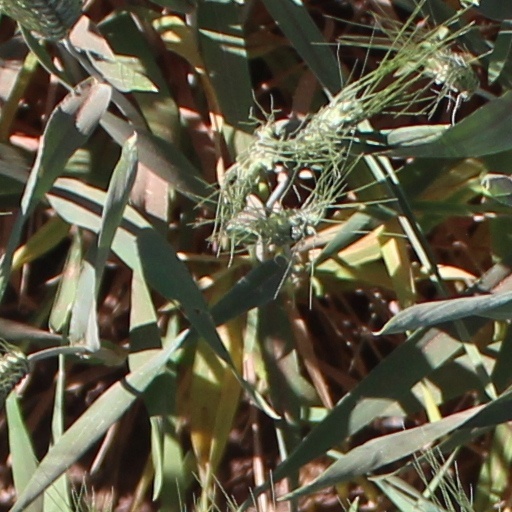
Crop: wheat